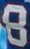
Number: 8